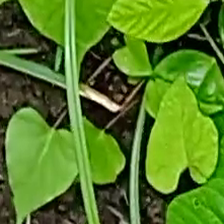
Weed species: Obscure_morning _glory(Ipomoea obscura)